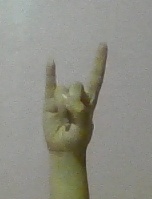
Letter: la